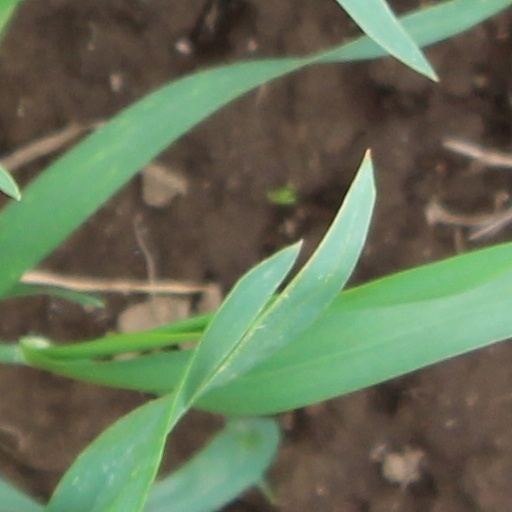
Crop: wheat